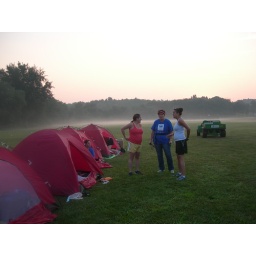
In 12 hours, the field would be overrun in pink